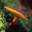
Label: mushroom